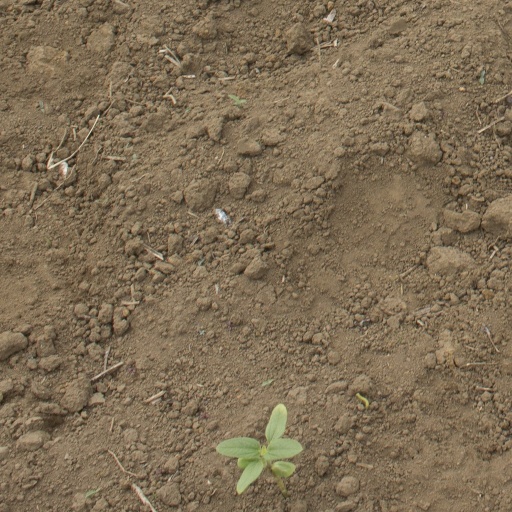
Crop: Jerusalem artichoke